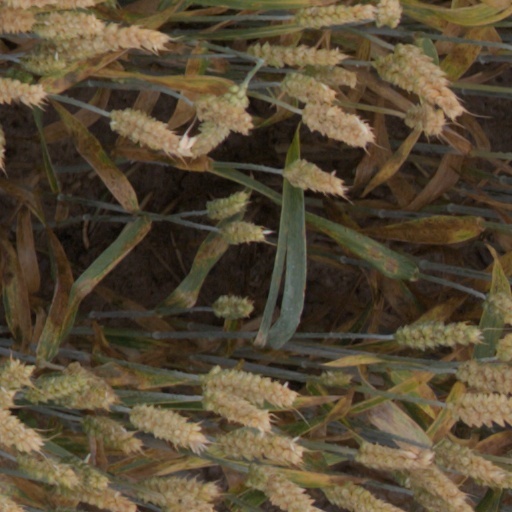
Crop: wheat